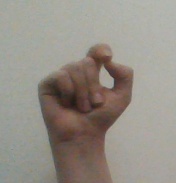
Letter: fa